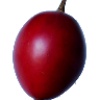
Label: tamarillo